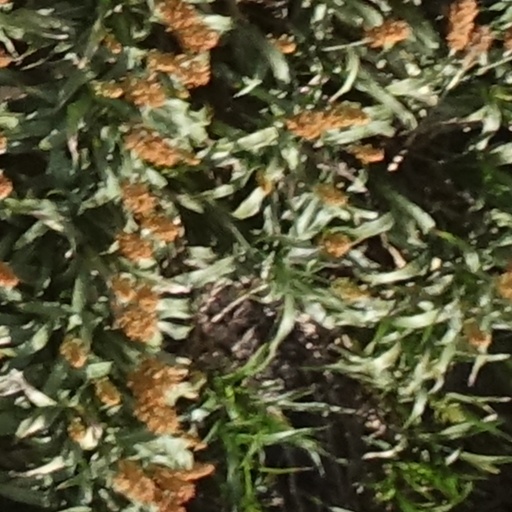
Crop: sorghum